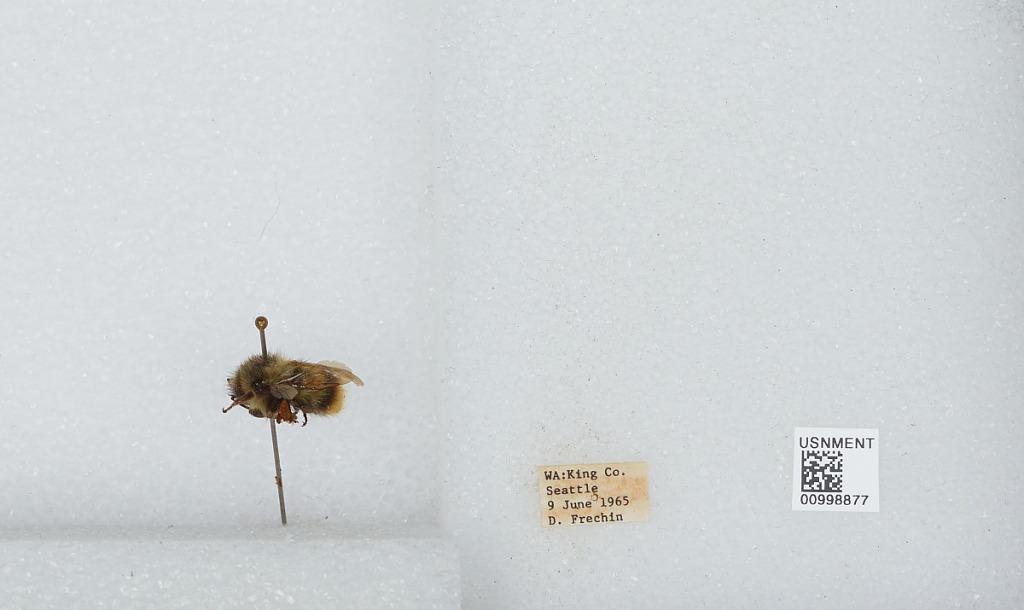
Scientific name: Bombus (Pyrobombus) mixtus Cresson
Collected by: D. Frechin
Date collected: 1965-6-9
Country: United States
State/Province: Washington
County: King
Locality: Seattle
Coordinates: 47.6097, -122.333